Dreamspaces

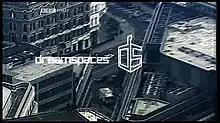
Title card

Dreamspaces is a BBC documentary TV series about architecture and interior design. The programme ran for two series and had twelve episodes total. The show was broadcast on BBC Three from 2003 to 2004.